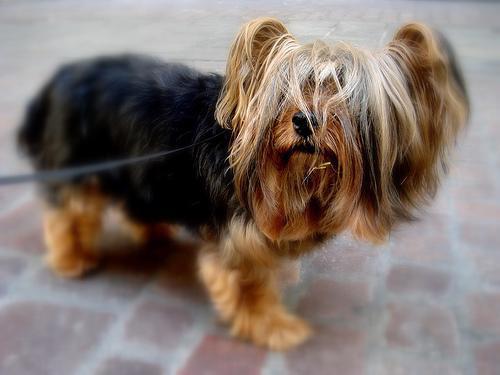
silky_terrier